Takbir

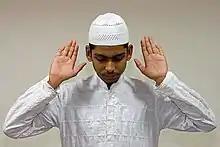
A Muslim raises both of his hands to recite the "takbīr" in prayer.

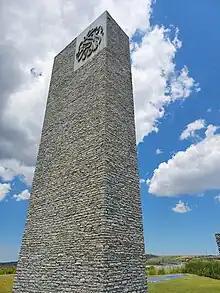
Calligraphic Takbir in minaret of Sancaklar Mosque

The phrase is said during each stage of both salah (obligatory prayers, performed five times a day), and nafl (supererogatory prayers, performed at will). The call to prayer by the "muezzin" to those outside the mosque ("adhan") and the call to those inside to line up for the commencement of prayer ("iqama") also contain the phrase.